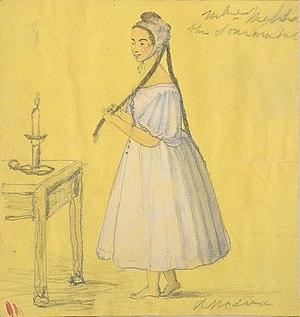
Projet de costume par Maria Malibran pour ""La Somnambule"" extrait de ""La Réforme du théâtre"" (Bibliothèque royale du Conservatoire, B-BC, FC-002-MM-073)"
Le fonds Maria Malibran est le don fait en 1913 par la veuve du lieutenant-général belge Henri Emmanuel Wauwermans au Conservatoire royal de Bruxelles, d'une partie des collections réunies par son mari, comprenant des documents et des objets ayant appartenu à la célèbre mezzo-soprano Maria Malibran et à la famille proche de celle-ci.